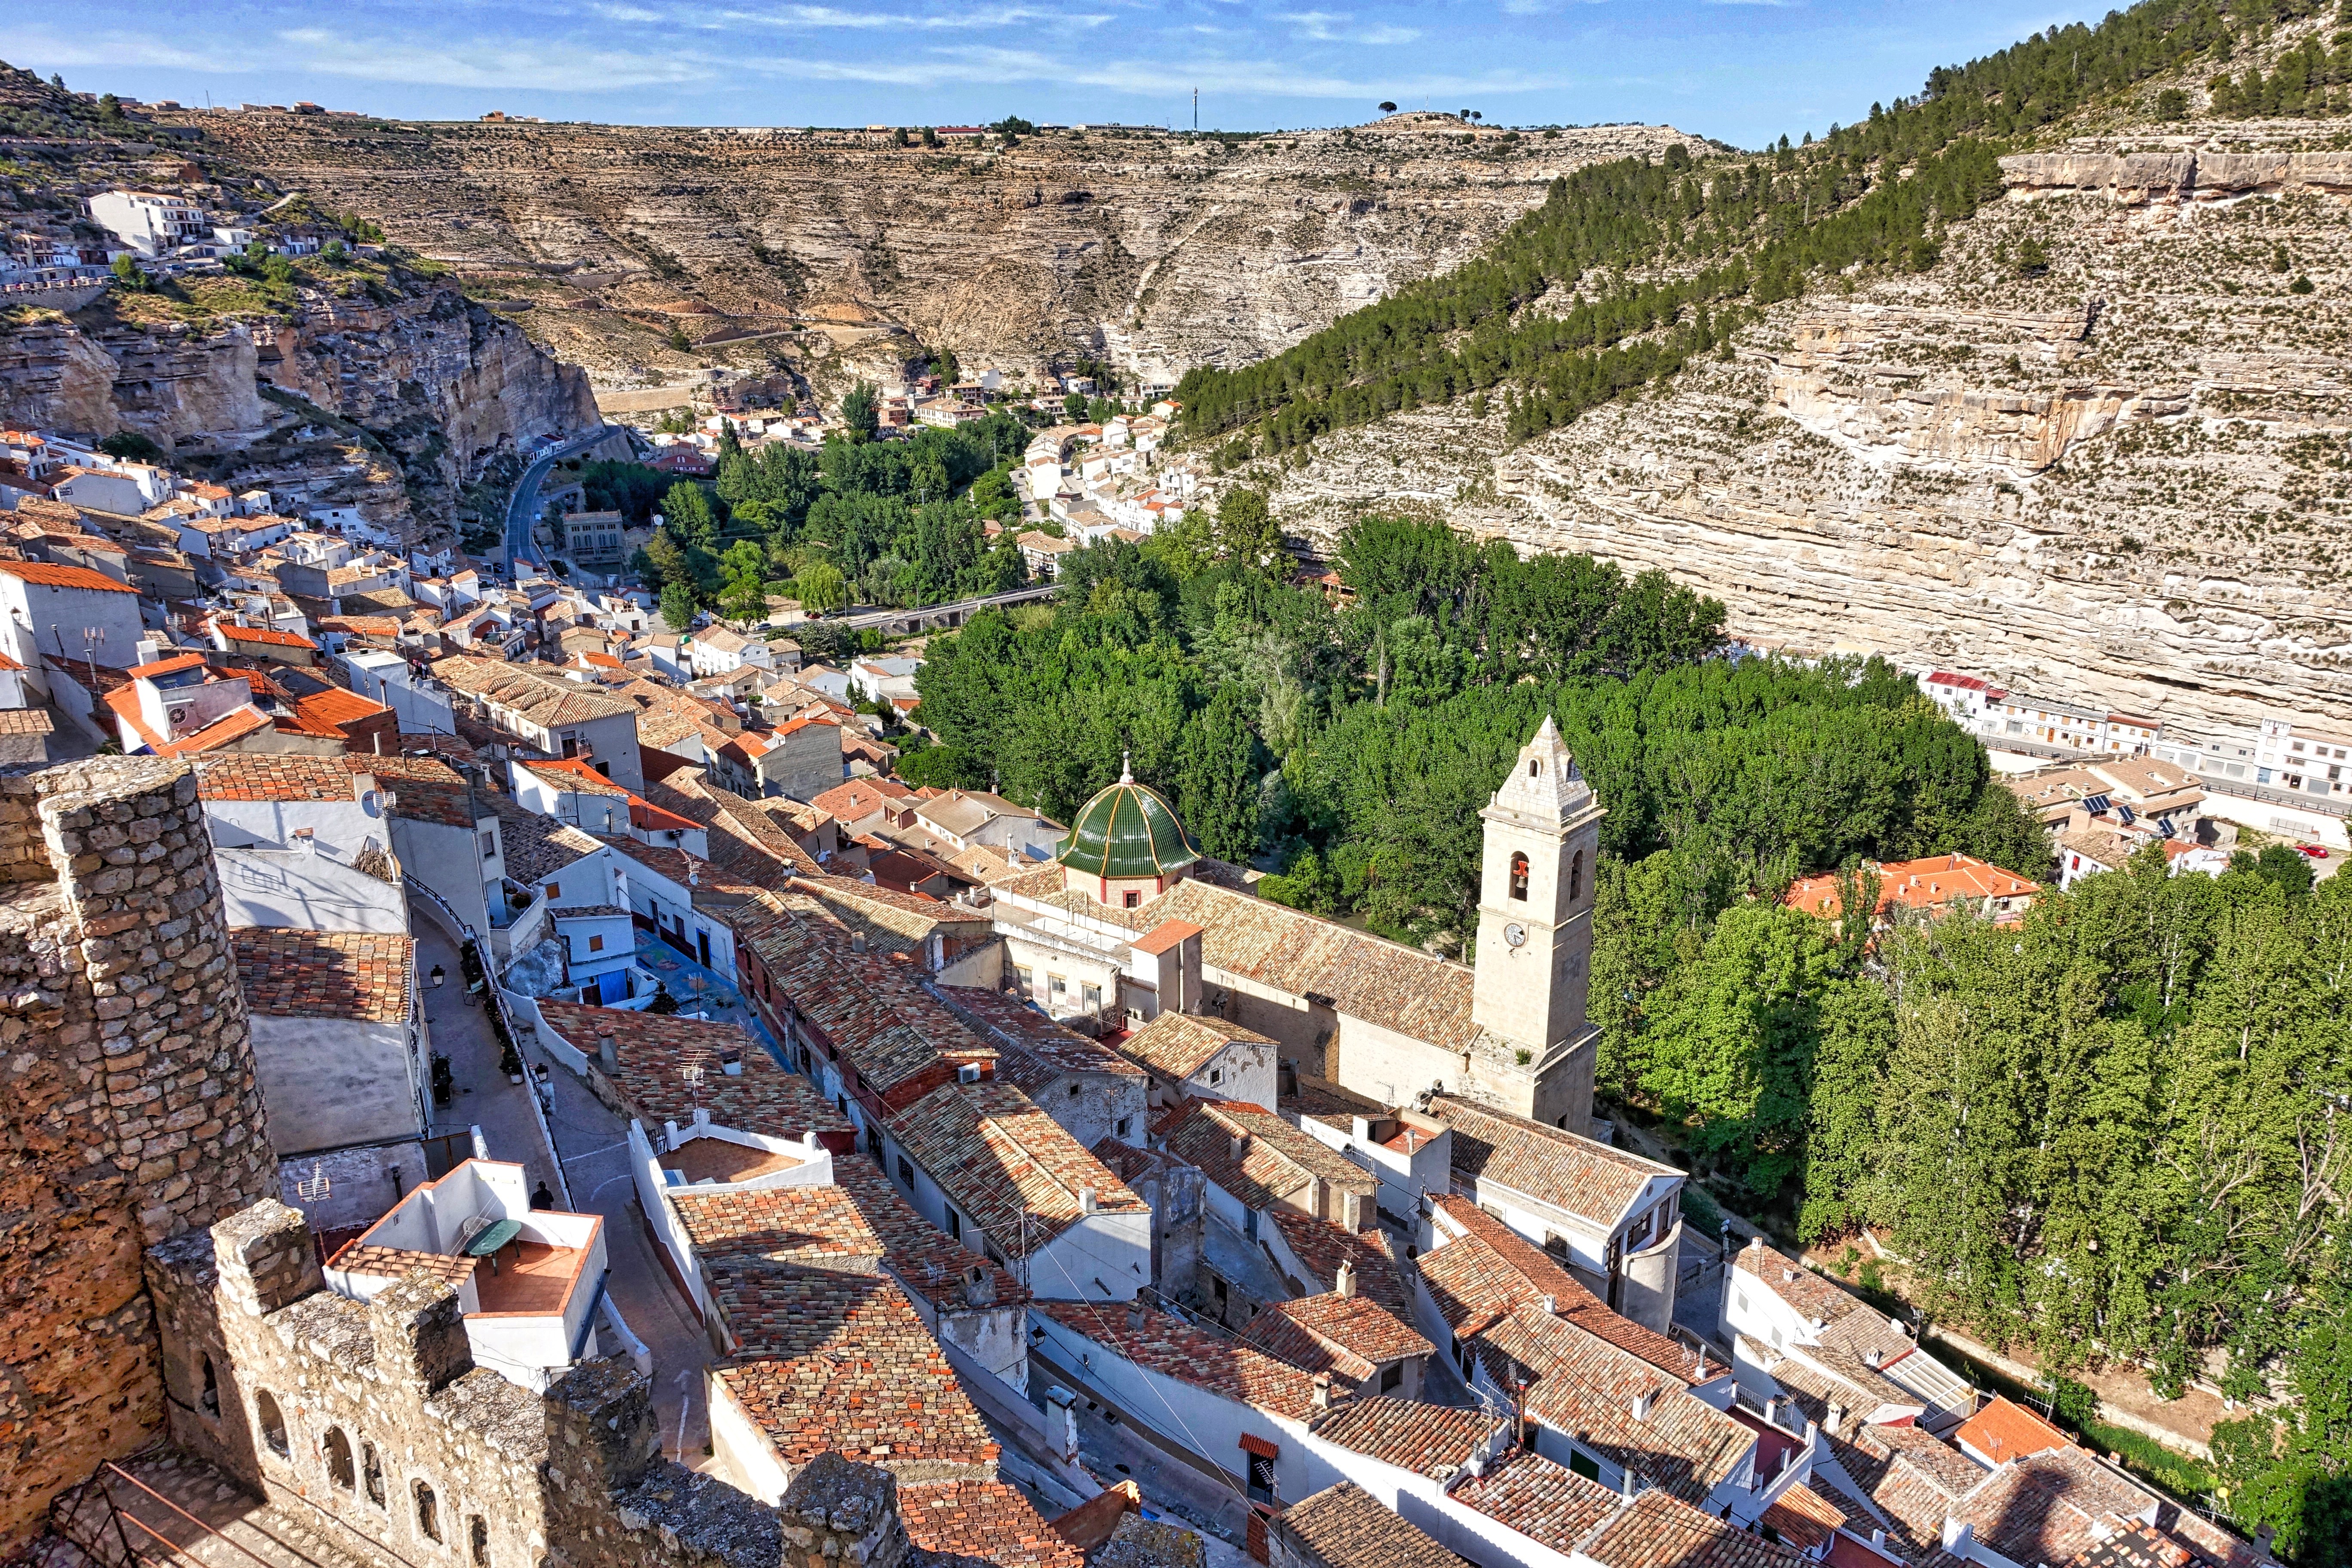
mountain, town, valley, village, cliff, hillside, tourism, terrain, ruins, monastery, aerial photography, unesco world heritage site, historic site, alcala del jucar, ancient history, geological phenomenon